Marius Al-Ani

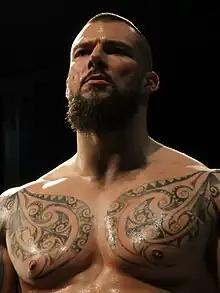
Al-Ani in Match 2020 at 16 Carat Gold

Marius Al-Ani (born 3 December 1990) is a German professional wrestler, signed to the German promotion Westside Xtreme Wrestling (wXw) where he is the current WXw European Champion in his first reign.